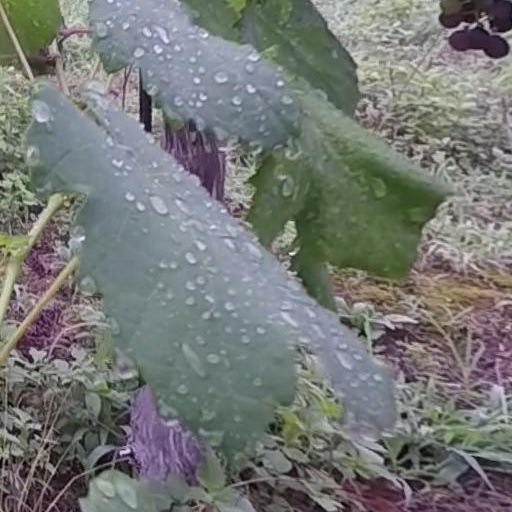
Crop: grape